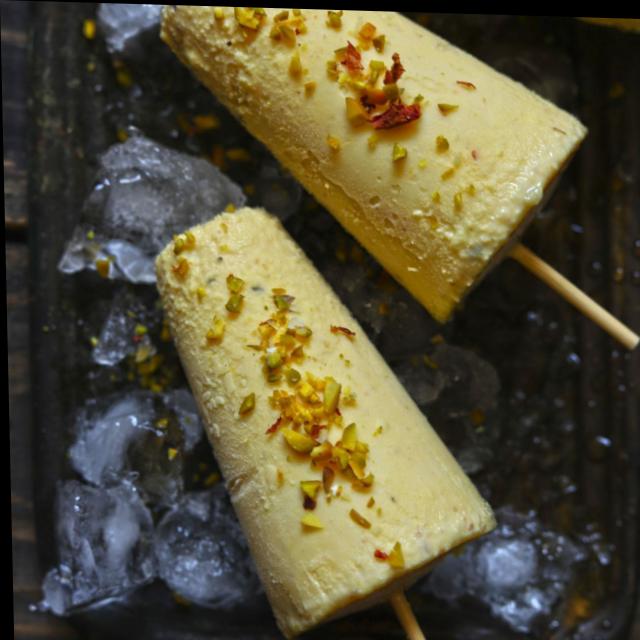
Dish: kulfi